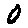
Label: 0